Kathryn Meisle

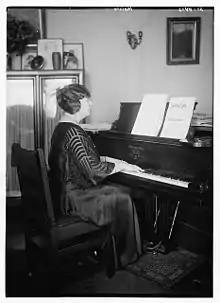
Kathryn Meisle

From her earliest years as a professional singer through 1940, Meisle gave numerous recitals across the country.